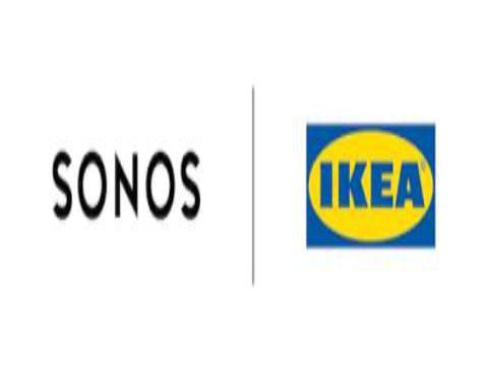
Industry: Electronic